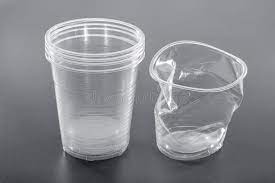
Waste category: plastic